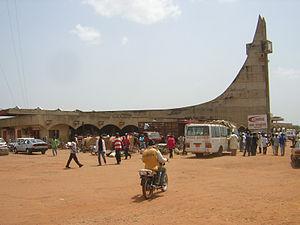
Ngaoundéré est une ville du Cameroun, chef-lieu de la région de l'Adamaoua, érigée en Communauté urbaine de Ngaoundéré en 2008.